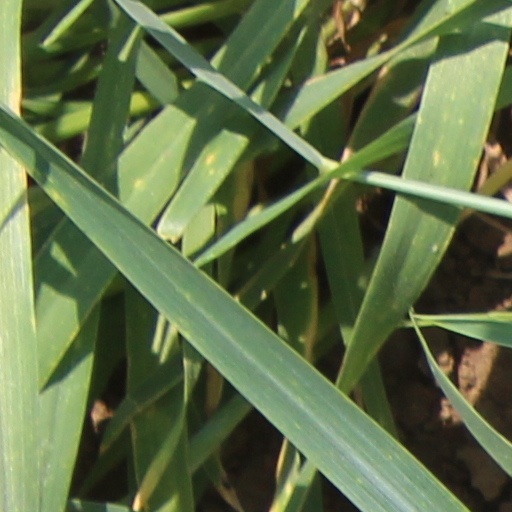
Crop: wheat